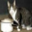
Label: cat